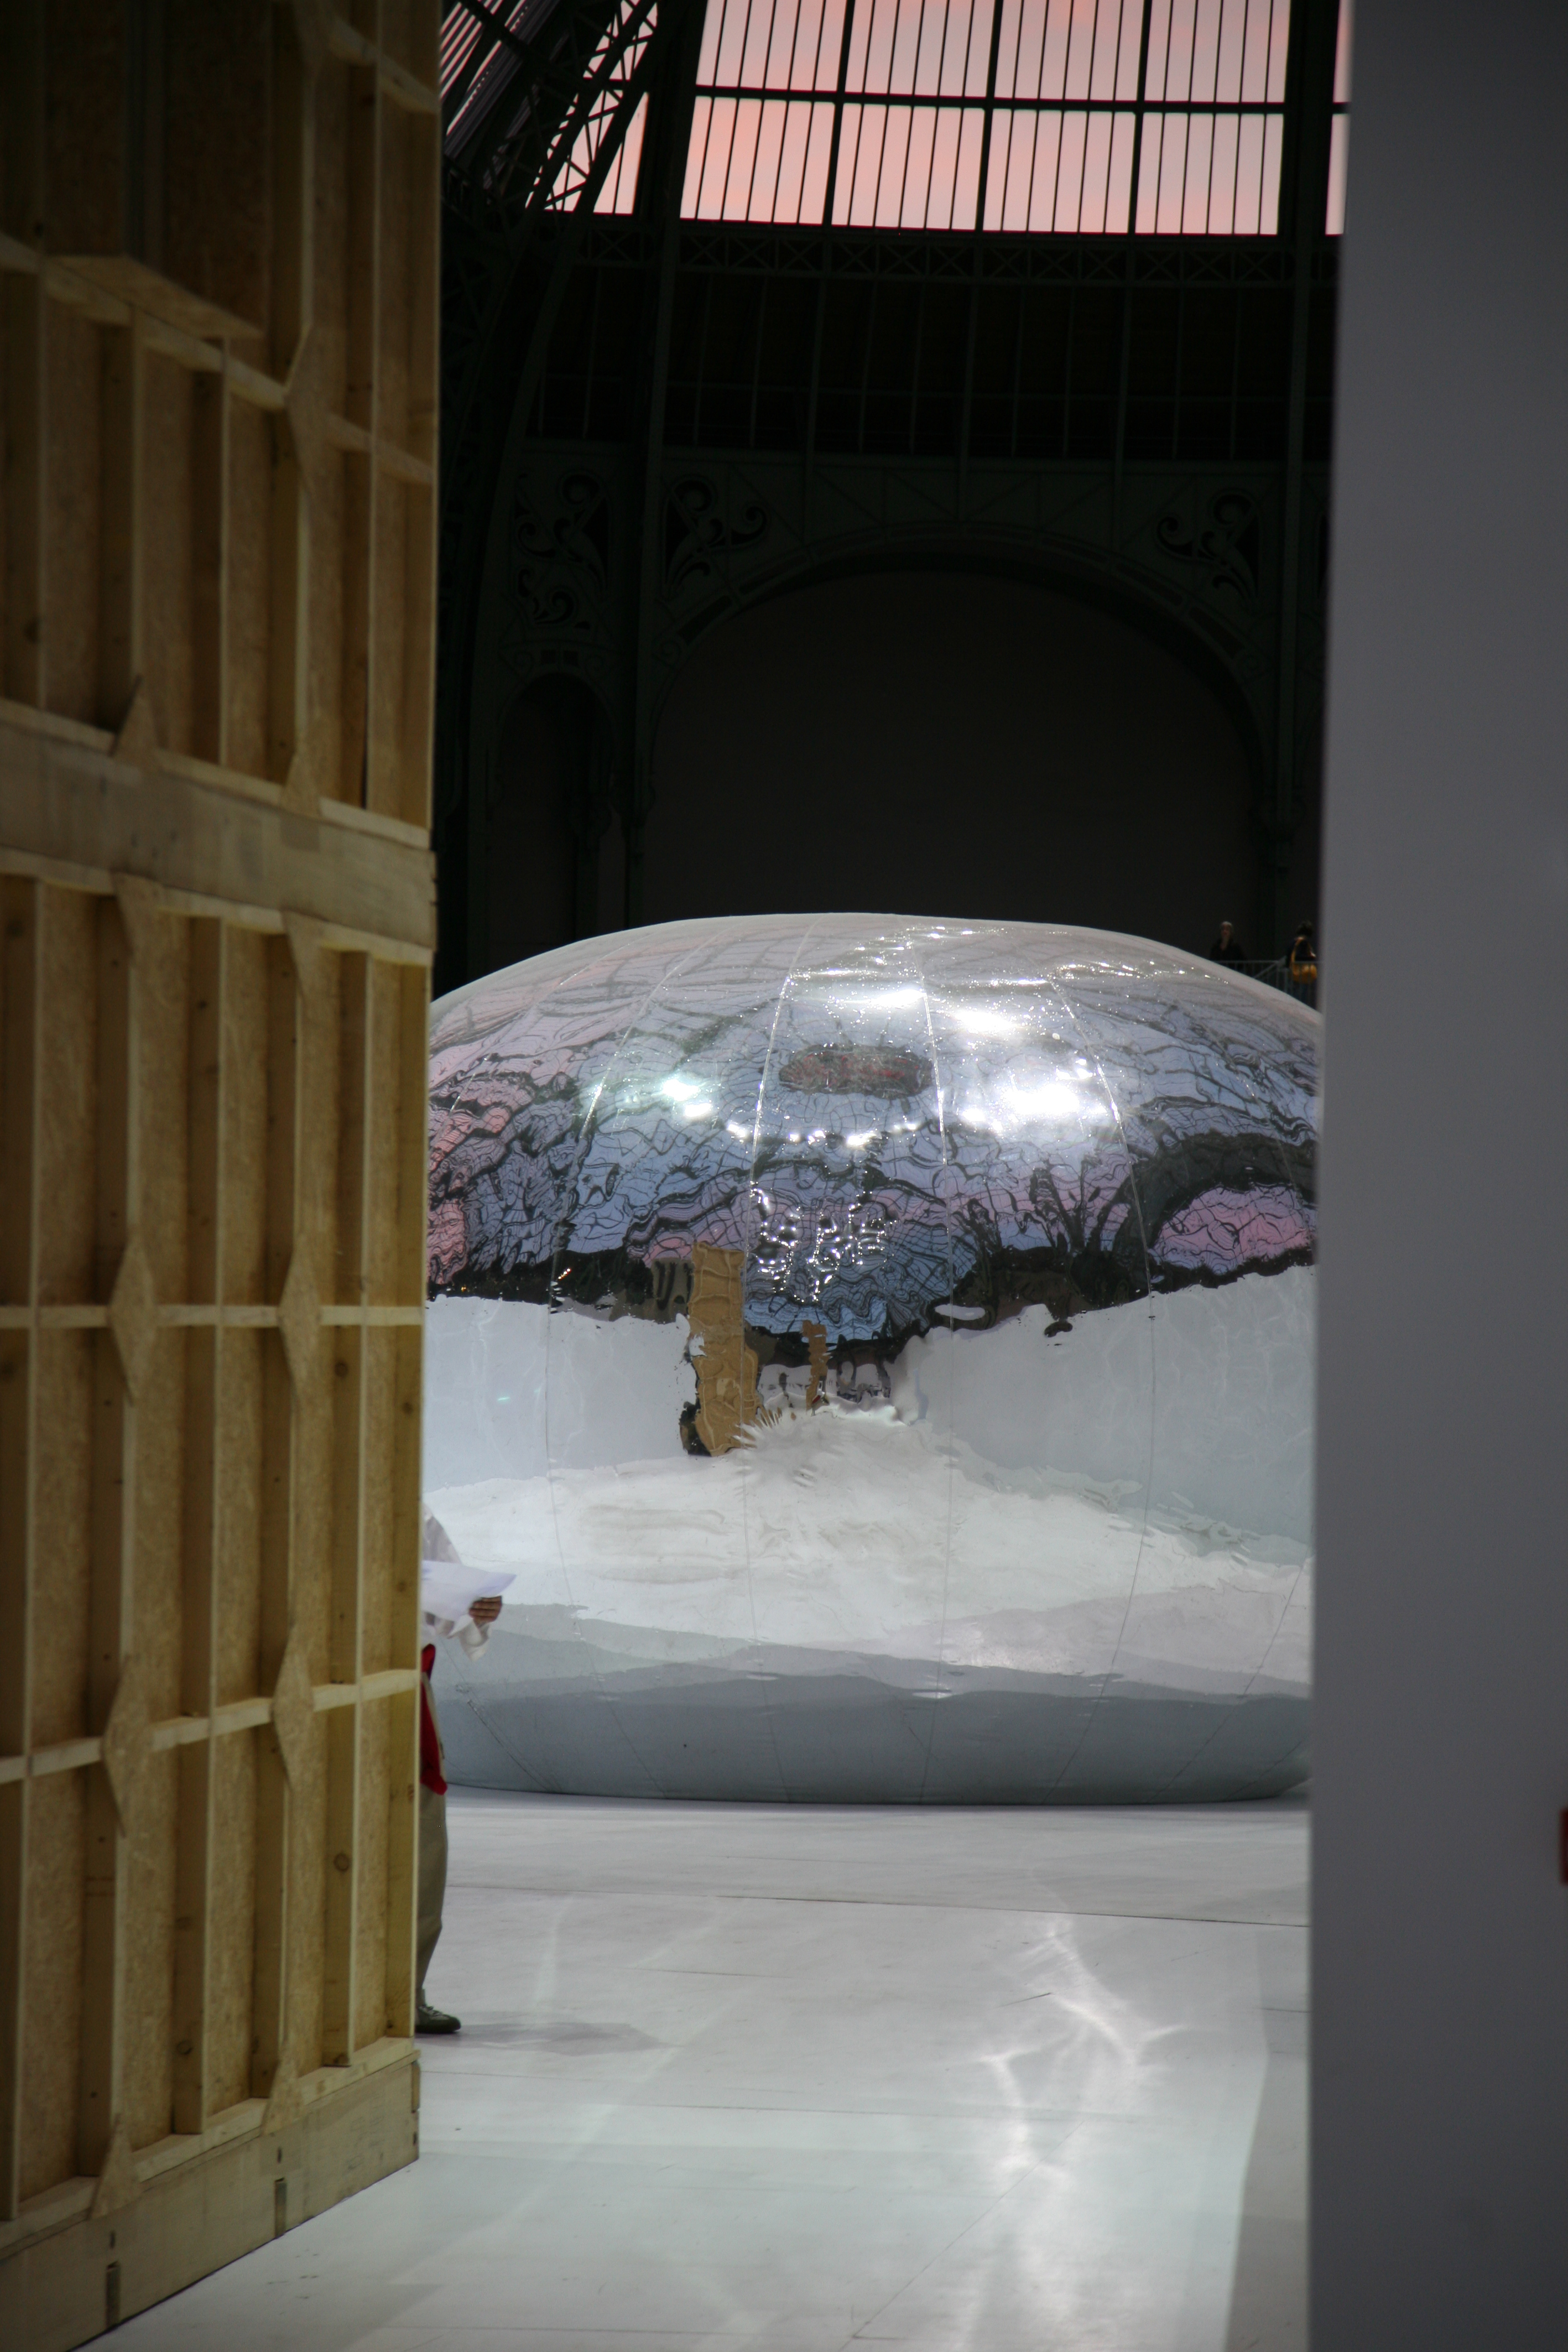
light, architecture, structure, house, window, paris, wall, ceiling, lighting, interior design, art, palais, design, stairs, installation, tourist attraction, grandpalais, nef, forcedelart, architecturedufer, brunopeinado